Fred Soper

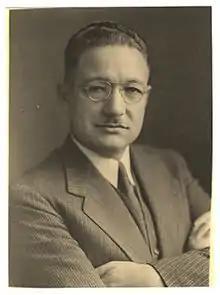
Fred Soper (in 1928)

Frederick Lowe Soper (December 13, 1893 – February 9, 1977) was an American epidemiologist.